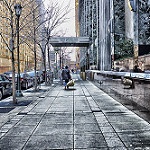
Label: street